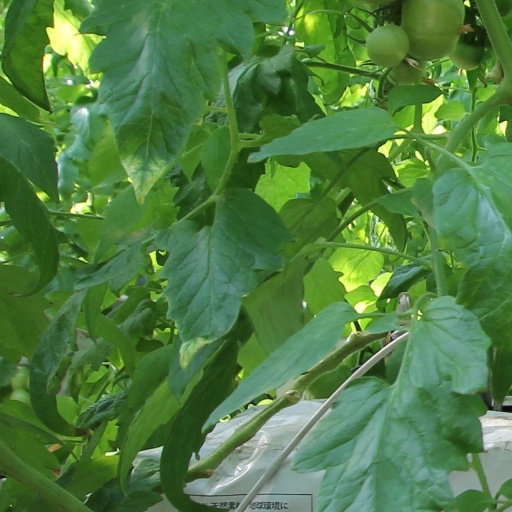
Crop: tomato